Titanic

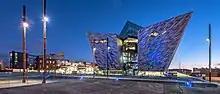

Many artefacts from "Titanic" have been recovered from the seabed by RMS Titanic Inc., which exhibits them in touring exhibitions around the world and in a permanent exhibition at the Luxor Las Vegas hotel and casino in Las Vegas, Nevada. A number of other museums exhibit artefacts either donated by survivors or retrieved from the floating bodies of victims of the disaster.